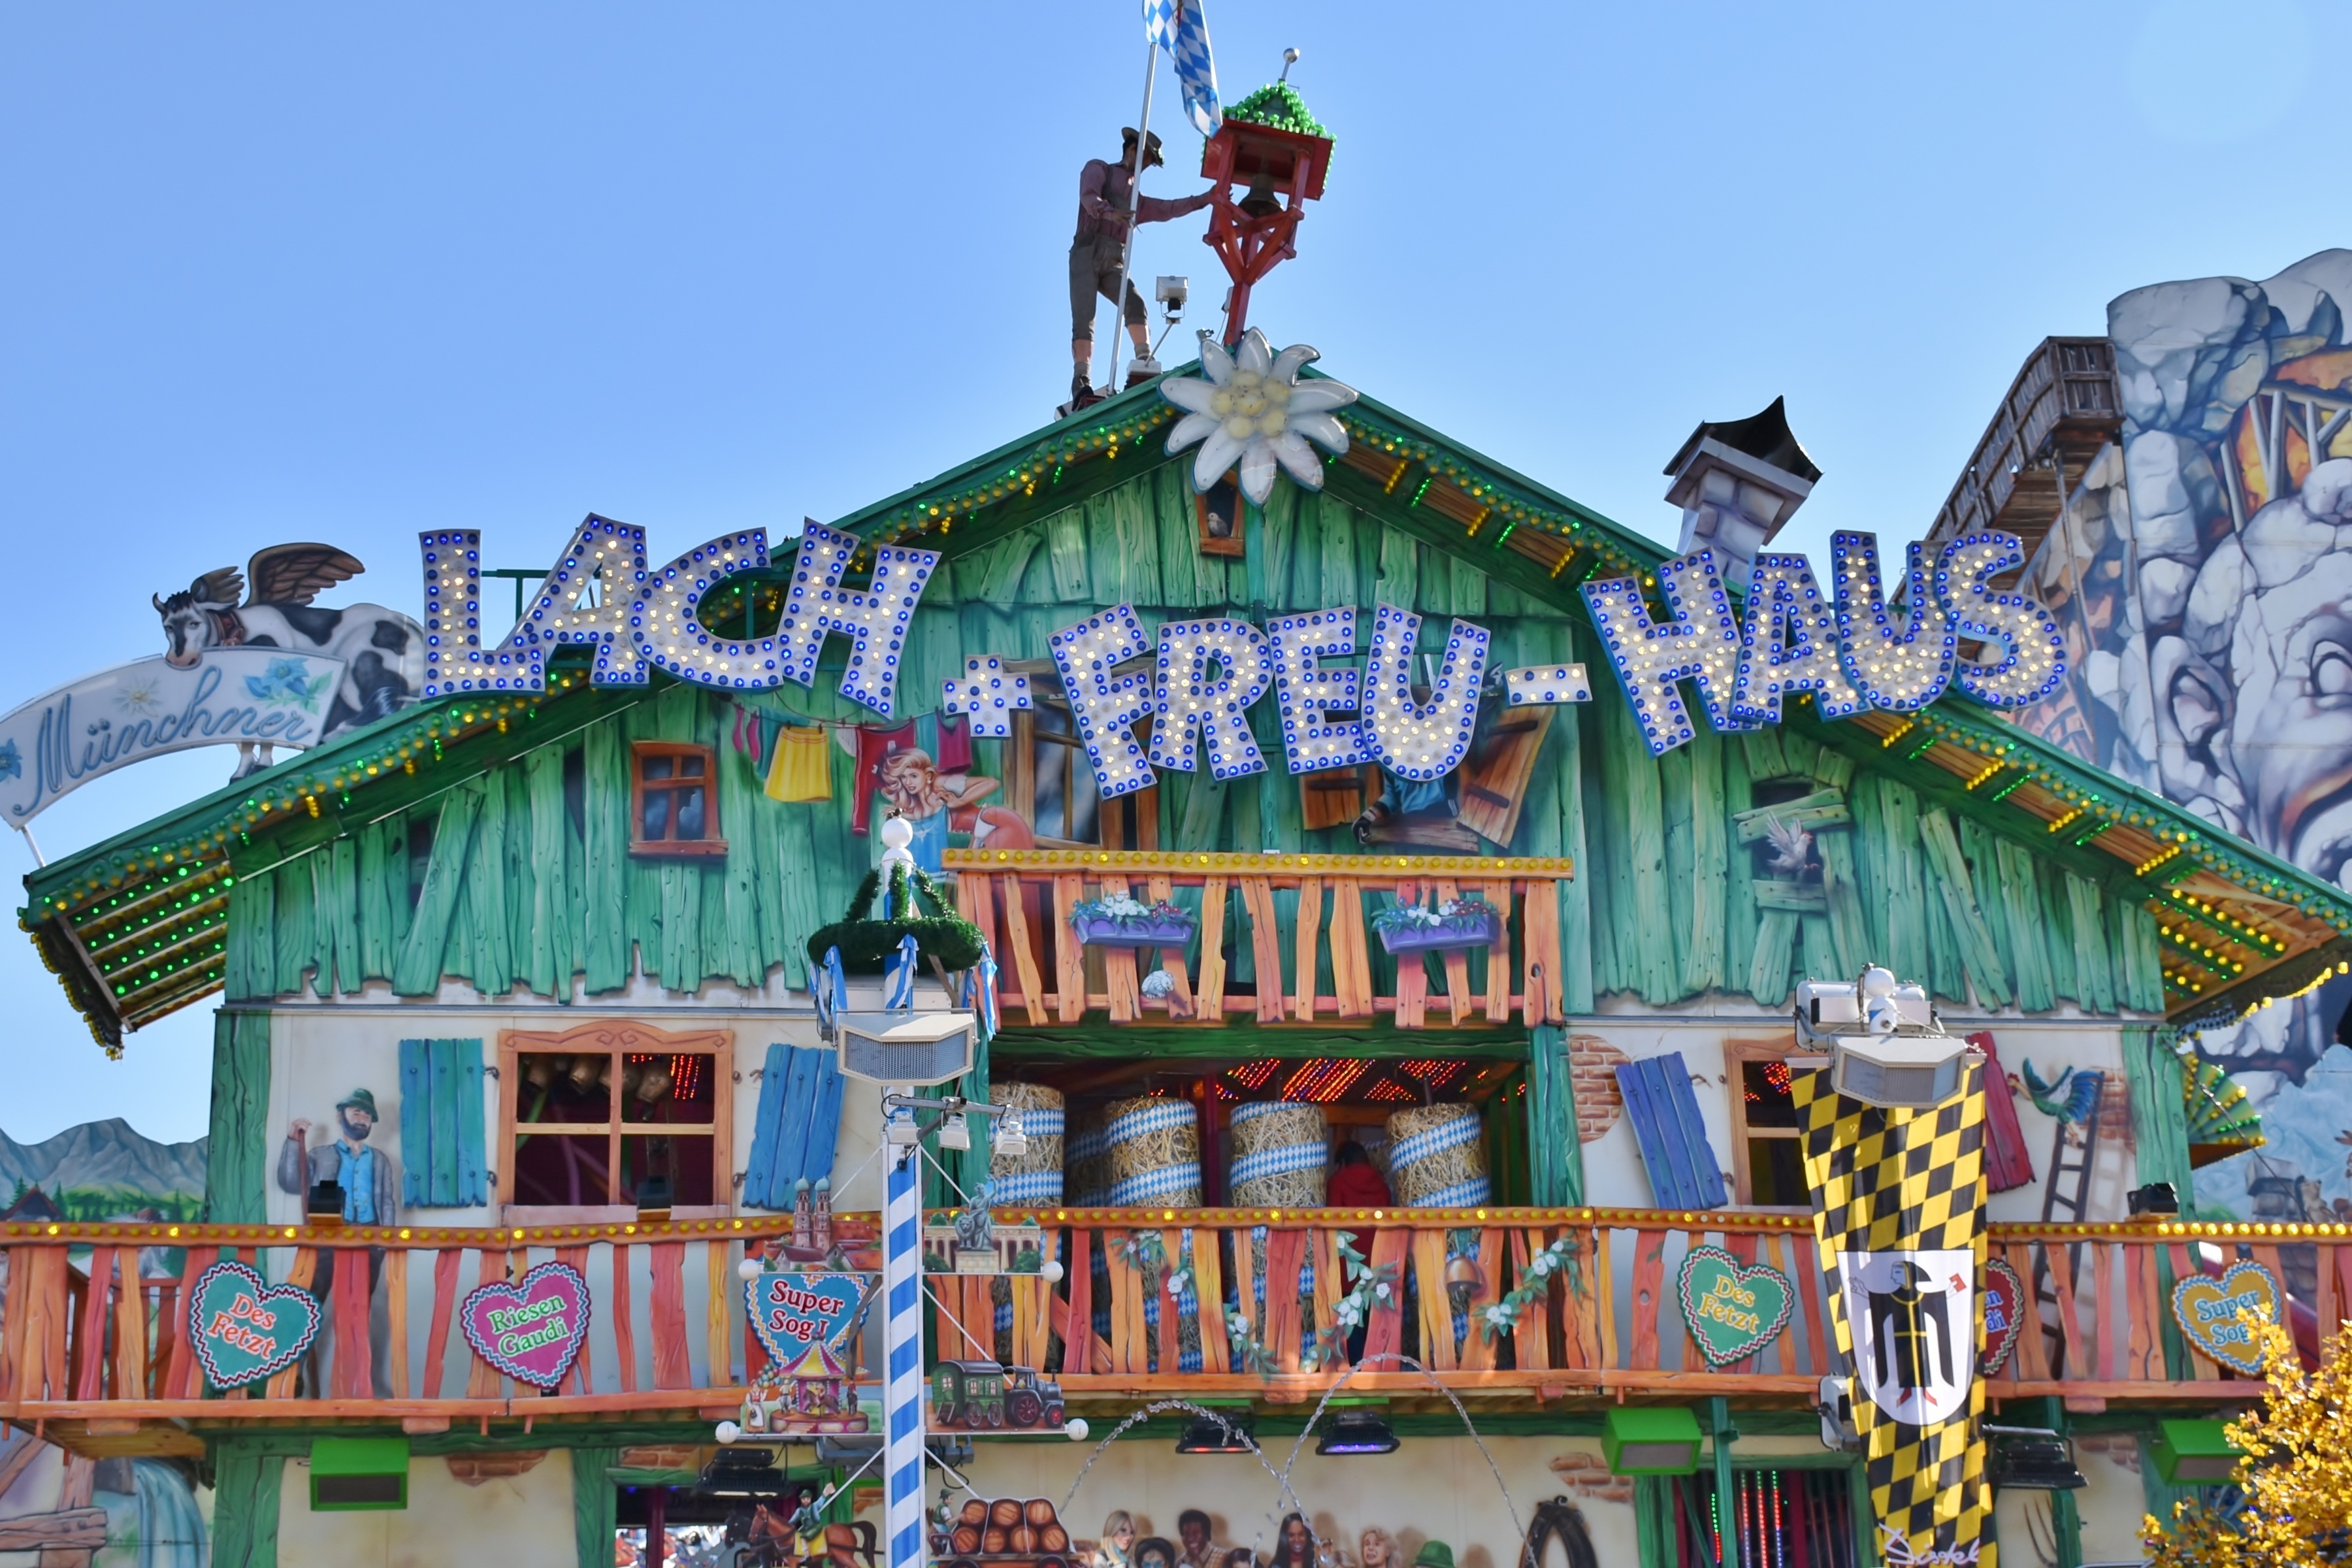
town, amusement park, park, ride, thrill, fairground, fun, temple, resort, germany, bavaria, fair, entertainment, munich, oktoberfest, pleasure, hustle and bustle, hindu temple, amusement ride